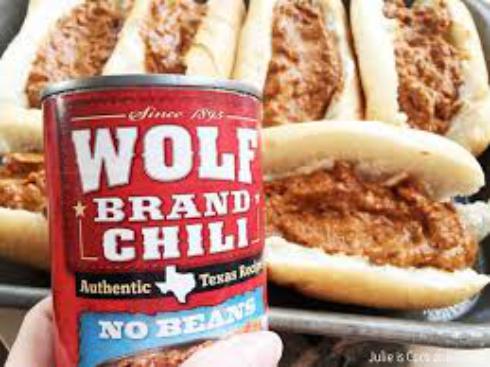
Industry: Food